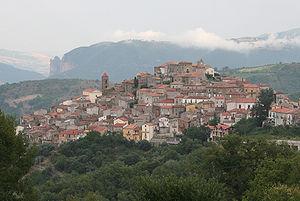
San Martino d'Agri est une commune de 742 habitants, située dans la province de Potenza, dans la région Basilicate, en Italie méridionale.